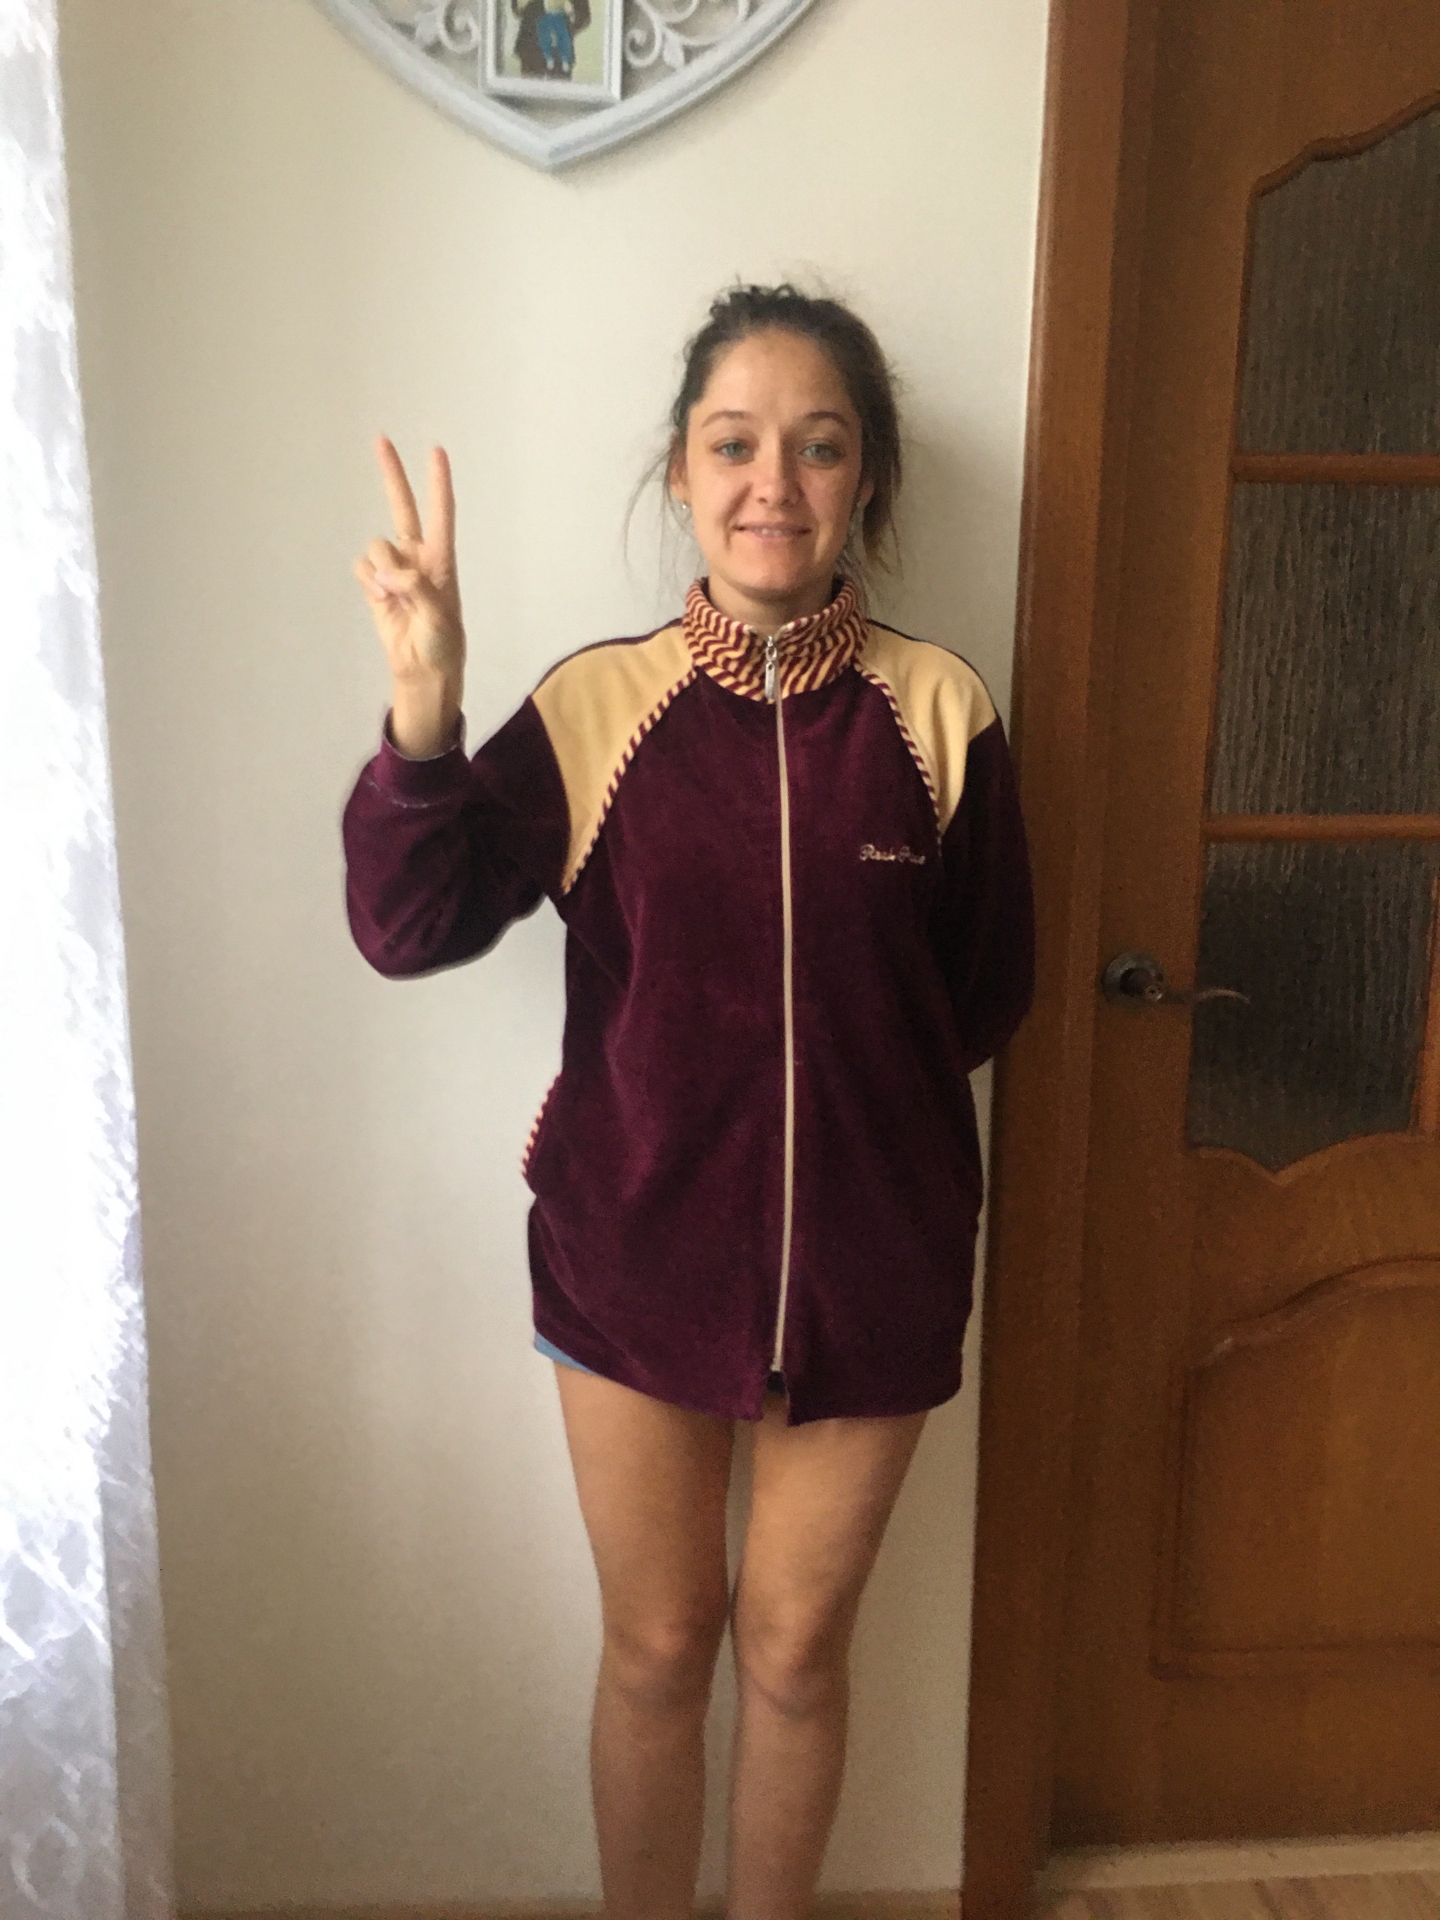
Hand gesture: peace